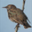
Label: bird